Describe the emotion expressed in this image:  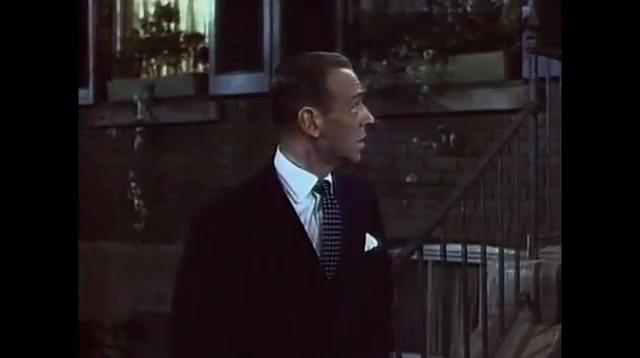
This person displays Suffering, valence and arousal with low intensity.